Clam chowder

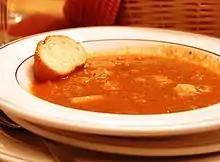
Manhattan clam chowder has a reddish color from tomatoes.

Manhattan clam chowder has a red, tomato-based broth and unlike New England clam chowder there is no milk or cream. Manhattan-style chowder also usually contains other vegetables, such as celery and carrots to create a mirepoix. Thyme is often used as a seasoning.